Life (gamer)

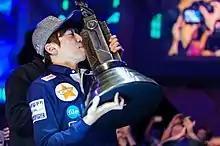
Life won the 2014 World Championship Series.

In the early months of 2014, Life qualified for Code S of GSL Season 1. During the tournament, he advanced to the semifinals where he lost to Eo "soO" Yoon-su. In April 2014, Life traveled to compete in DreamHack Bucharest 2014. Throughout the event, he lost only once during the group stage. Life won the event after defeating Kim "Impact" Joon-hyuk in the finals.